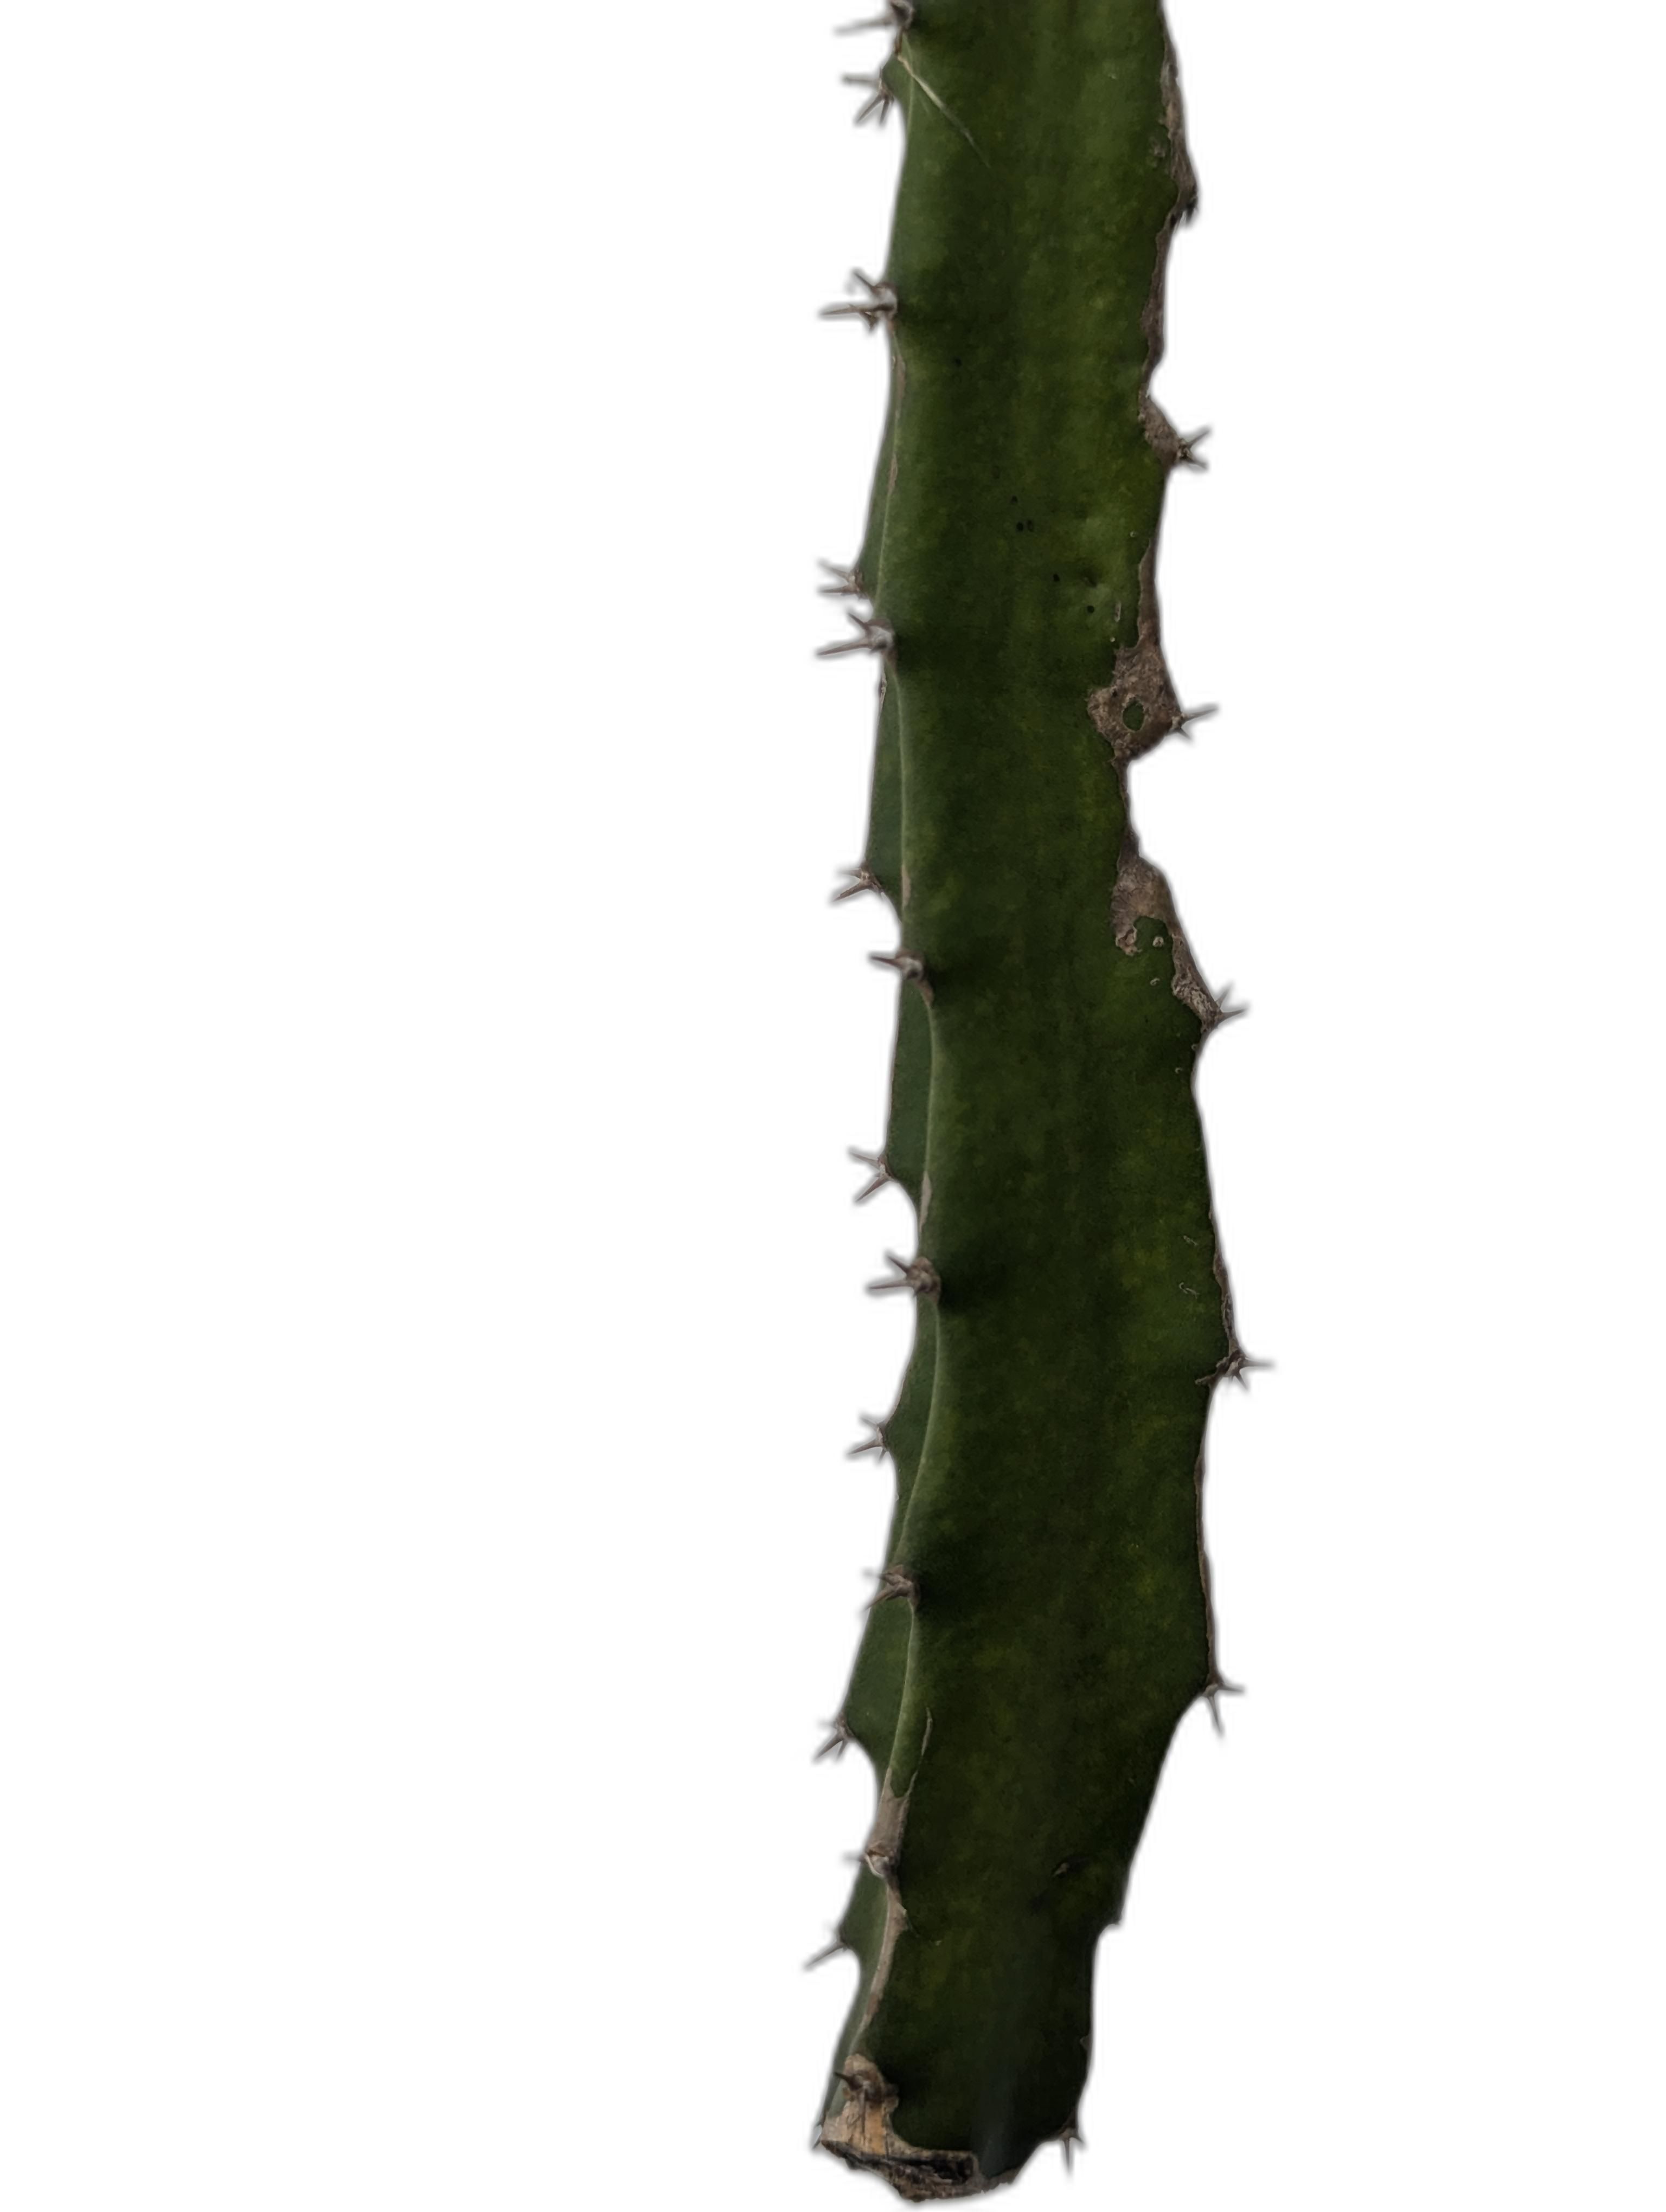
Label: Good leaf